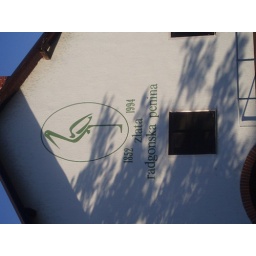
Radgona building near river